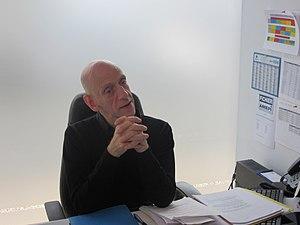
dans un film
Olivier Achard est un acteur français, né le 16 novembre 1958.